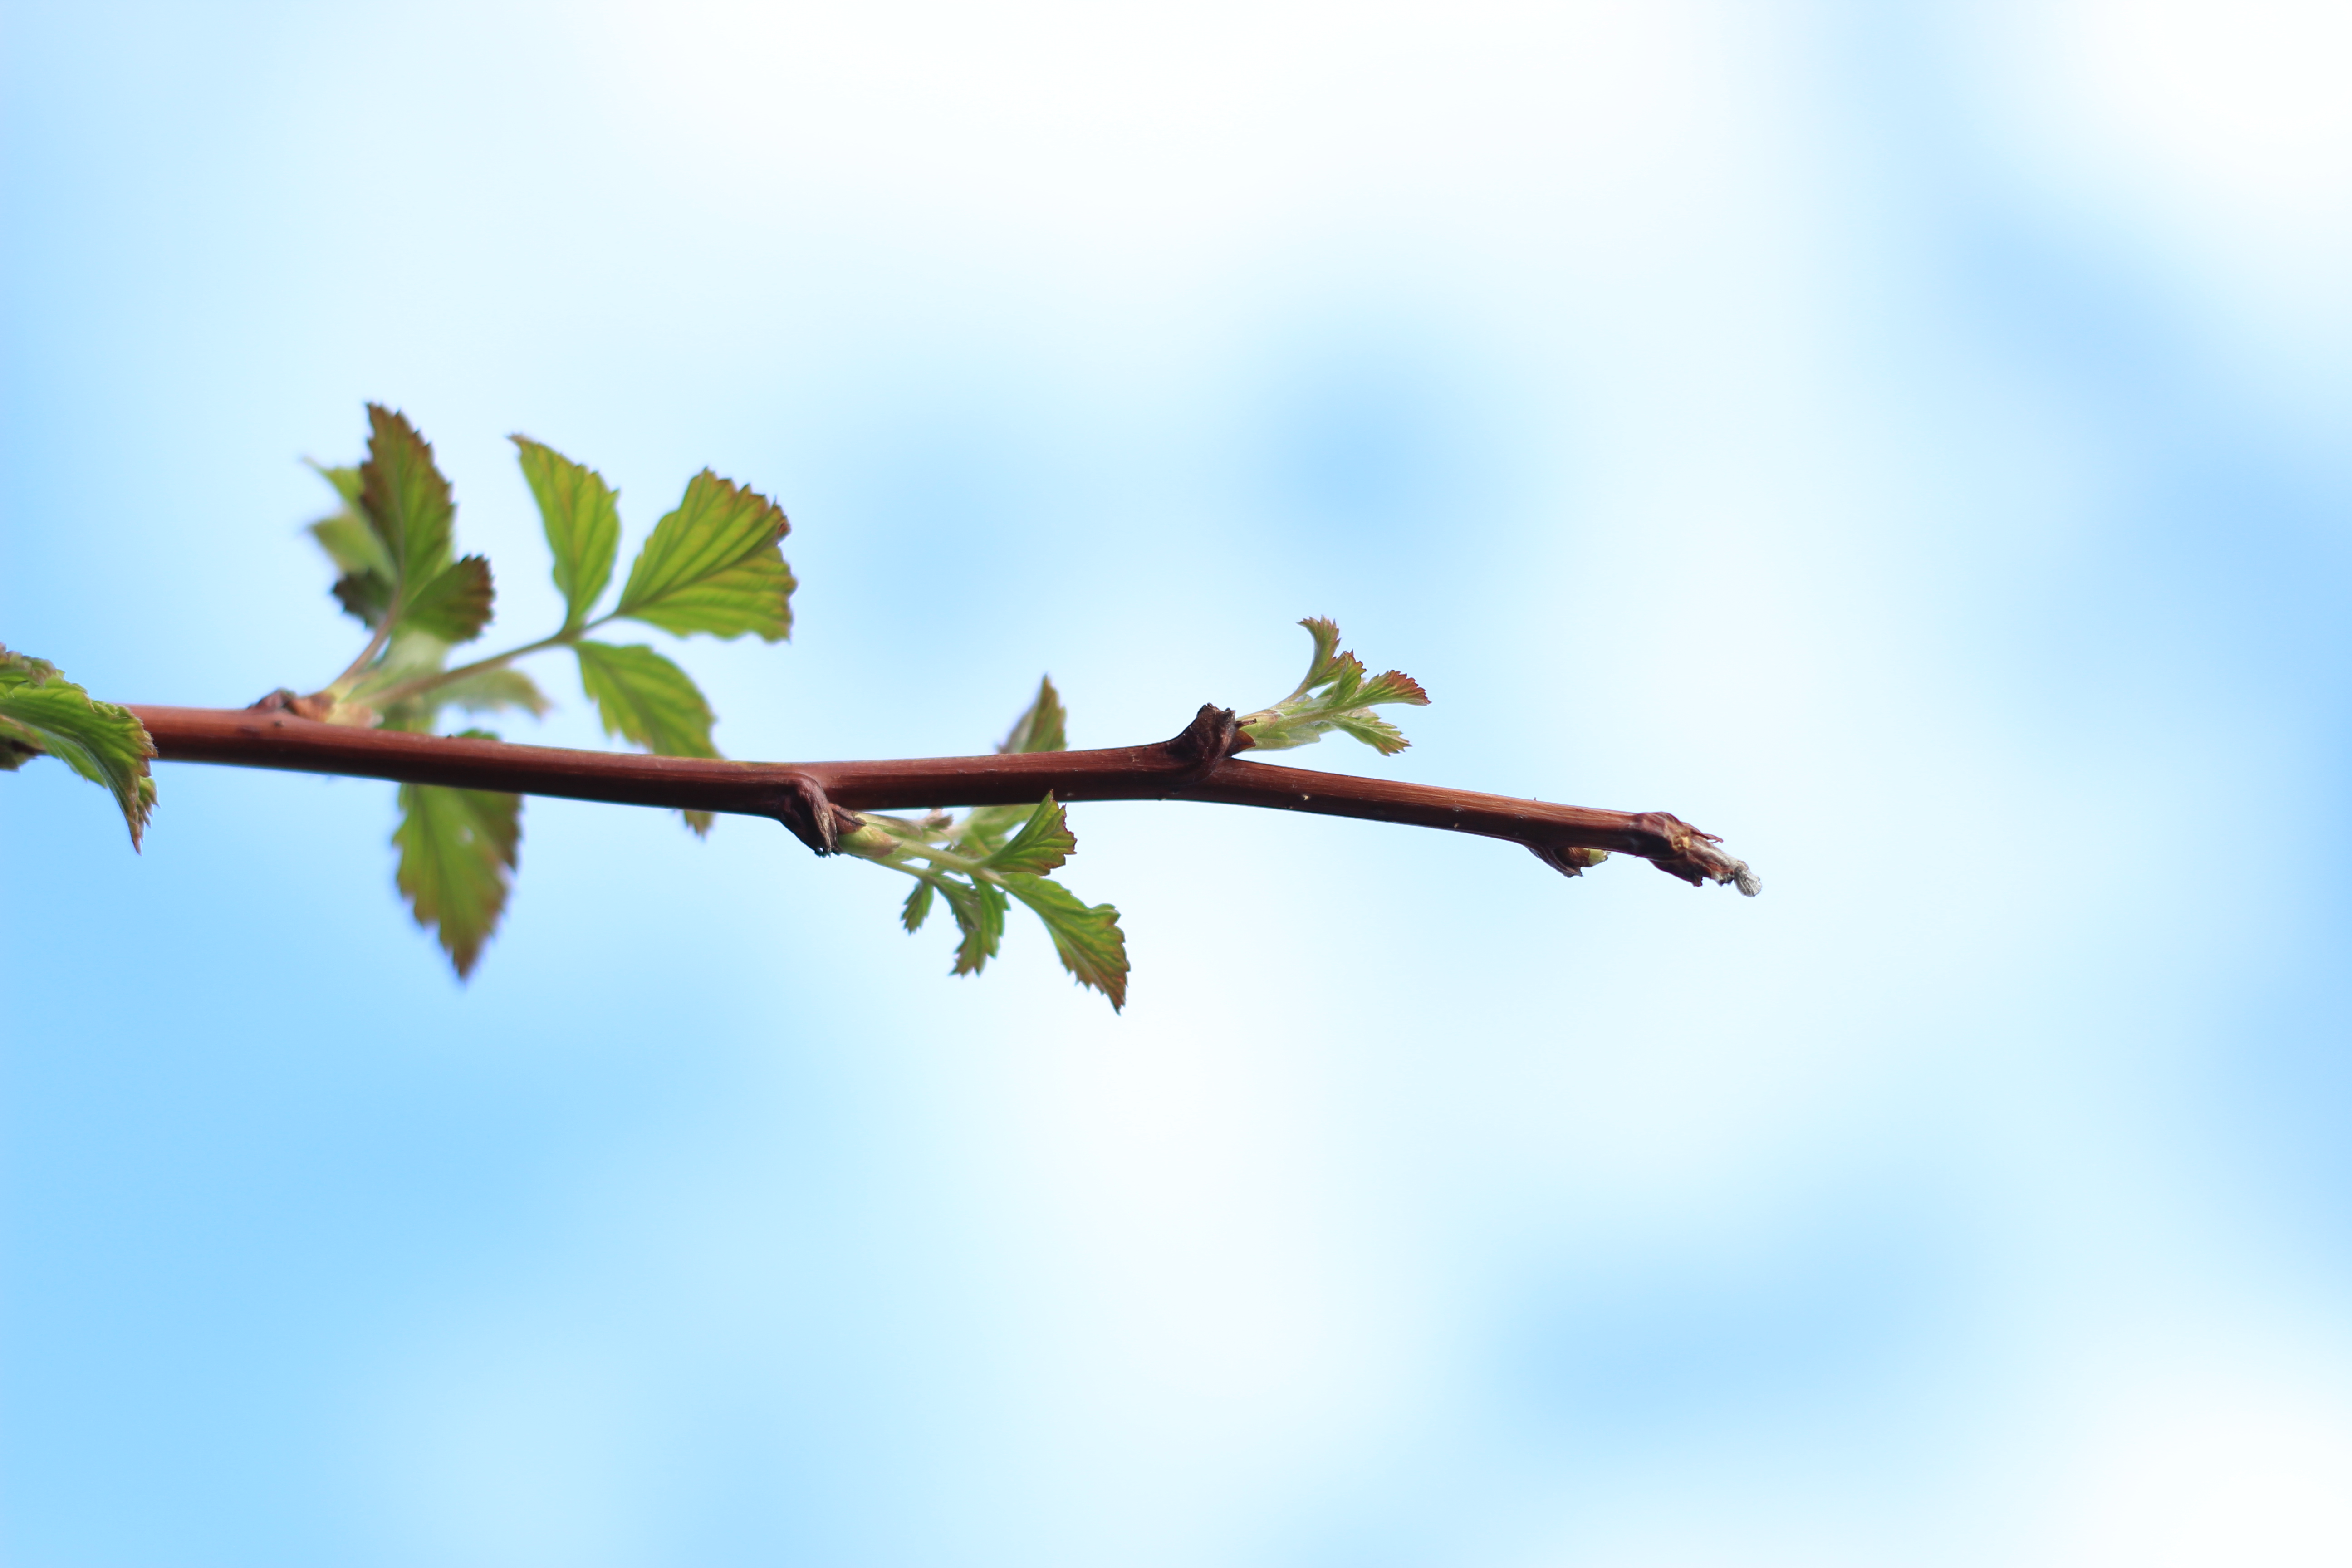
spring, shoot, leaves, leaf, branch, tree, bush, vegetable garden, garden, raspberries, berries, sky, plant, twig, terrestrial plant, cloud, flowering plant, macro photography, plant stem, grass, bud, Pedicel